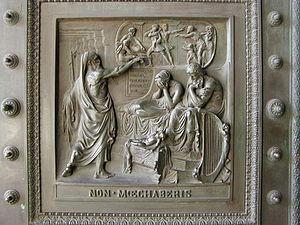
Église de la Madeleine Polski: Fragment drzwi kościoła p.w. św. Marii Magdaleny w Paryżu, scena Nie cudzołóż
L'adultère est « le fait pour un époux de violer son serment de fidélité, de partage, et d'avoir des relations sexuelles avec une personne autre que son conjoint envers qui il a affirmé ce serment ». Couramment, on parle également d'infidélité.